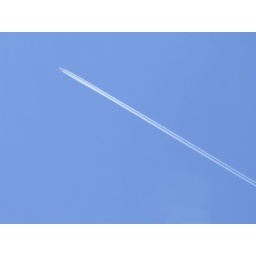
white line in the blue sky